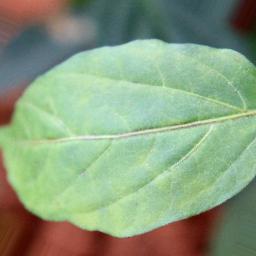
Label: healthy